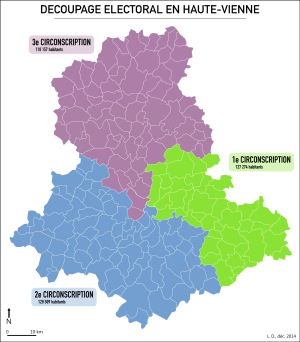
Carte des trois circonscriptions électorales de Haute-Vienne.
La Haute-Vienne est un département français, situé dans la région Nouvelle-Aquitaine. Il tire son nom de la rivière Vienne, qui le traverse d'est en ouest. Sa préfecture et principale ville est Limoges. L'Insee et la Poste lui attribuent le code 87.